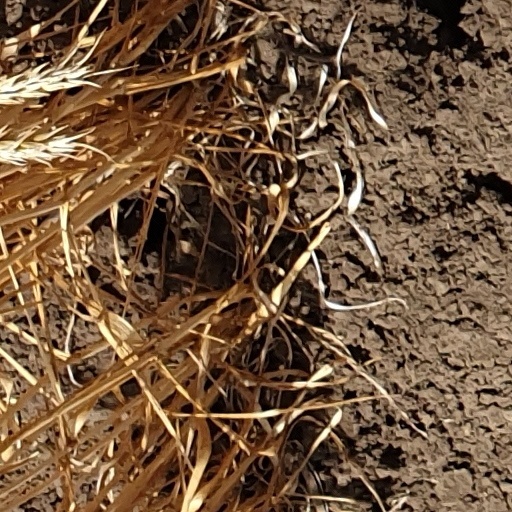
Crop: wheat